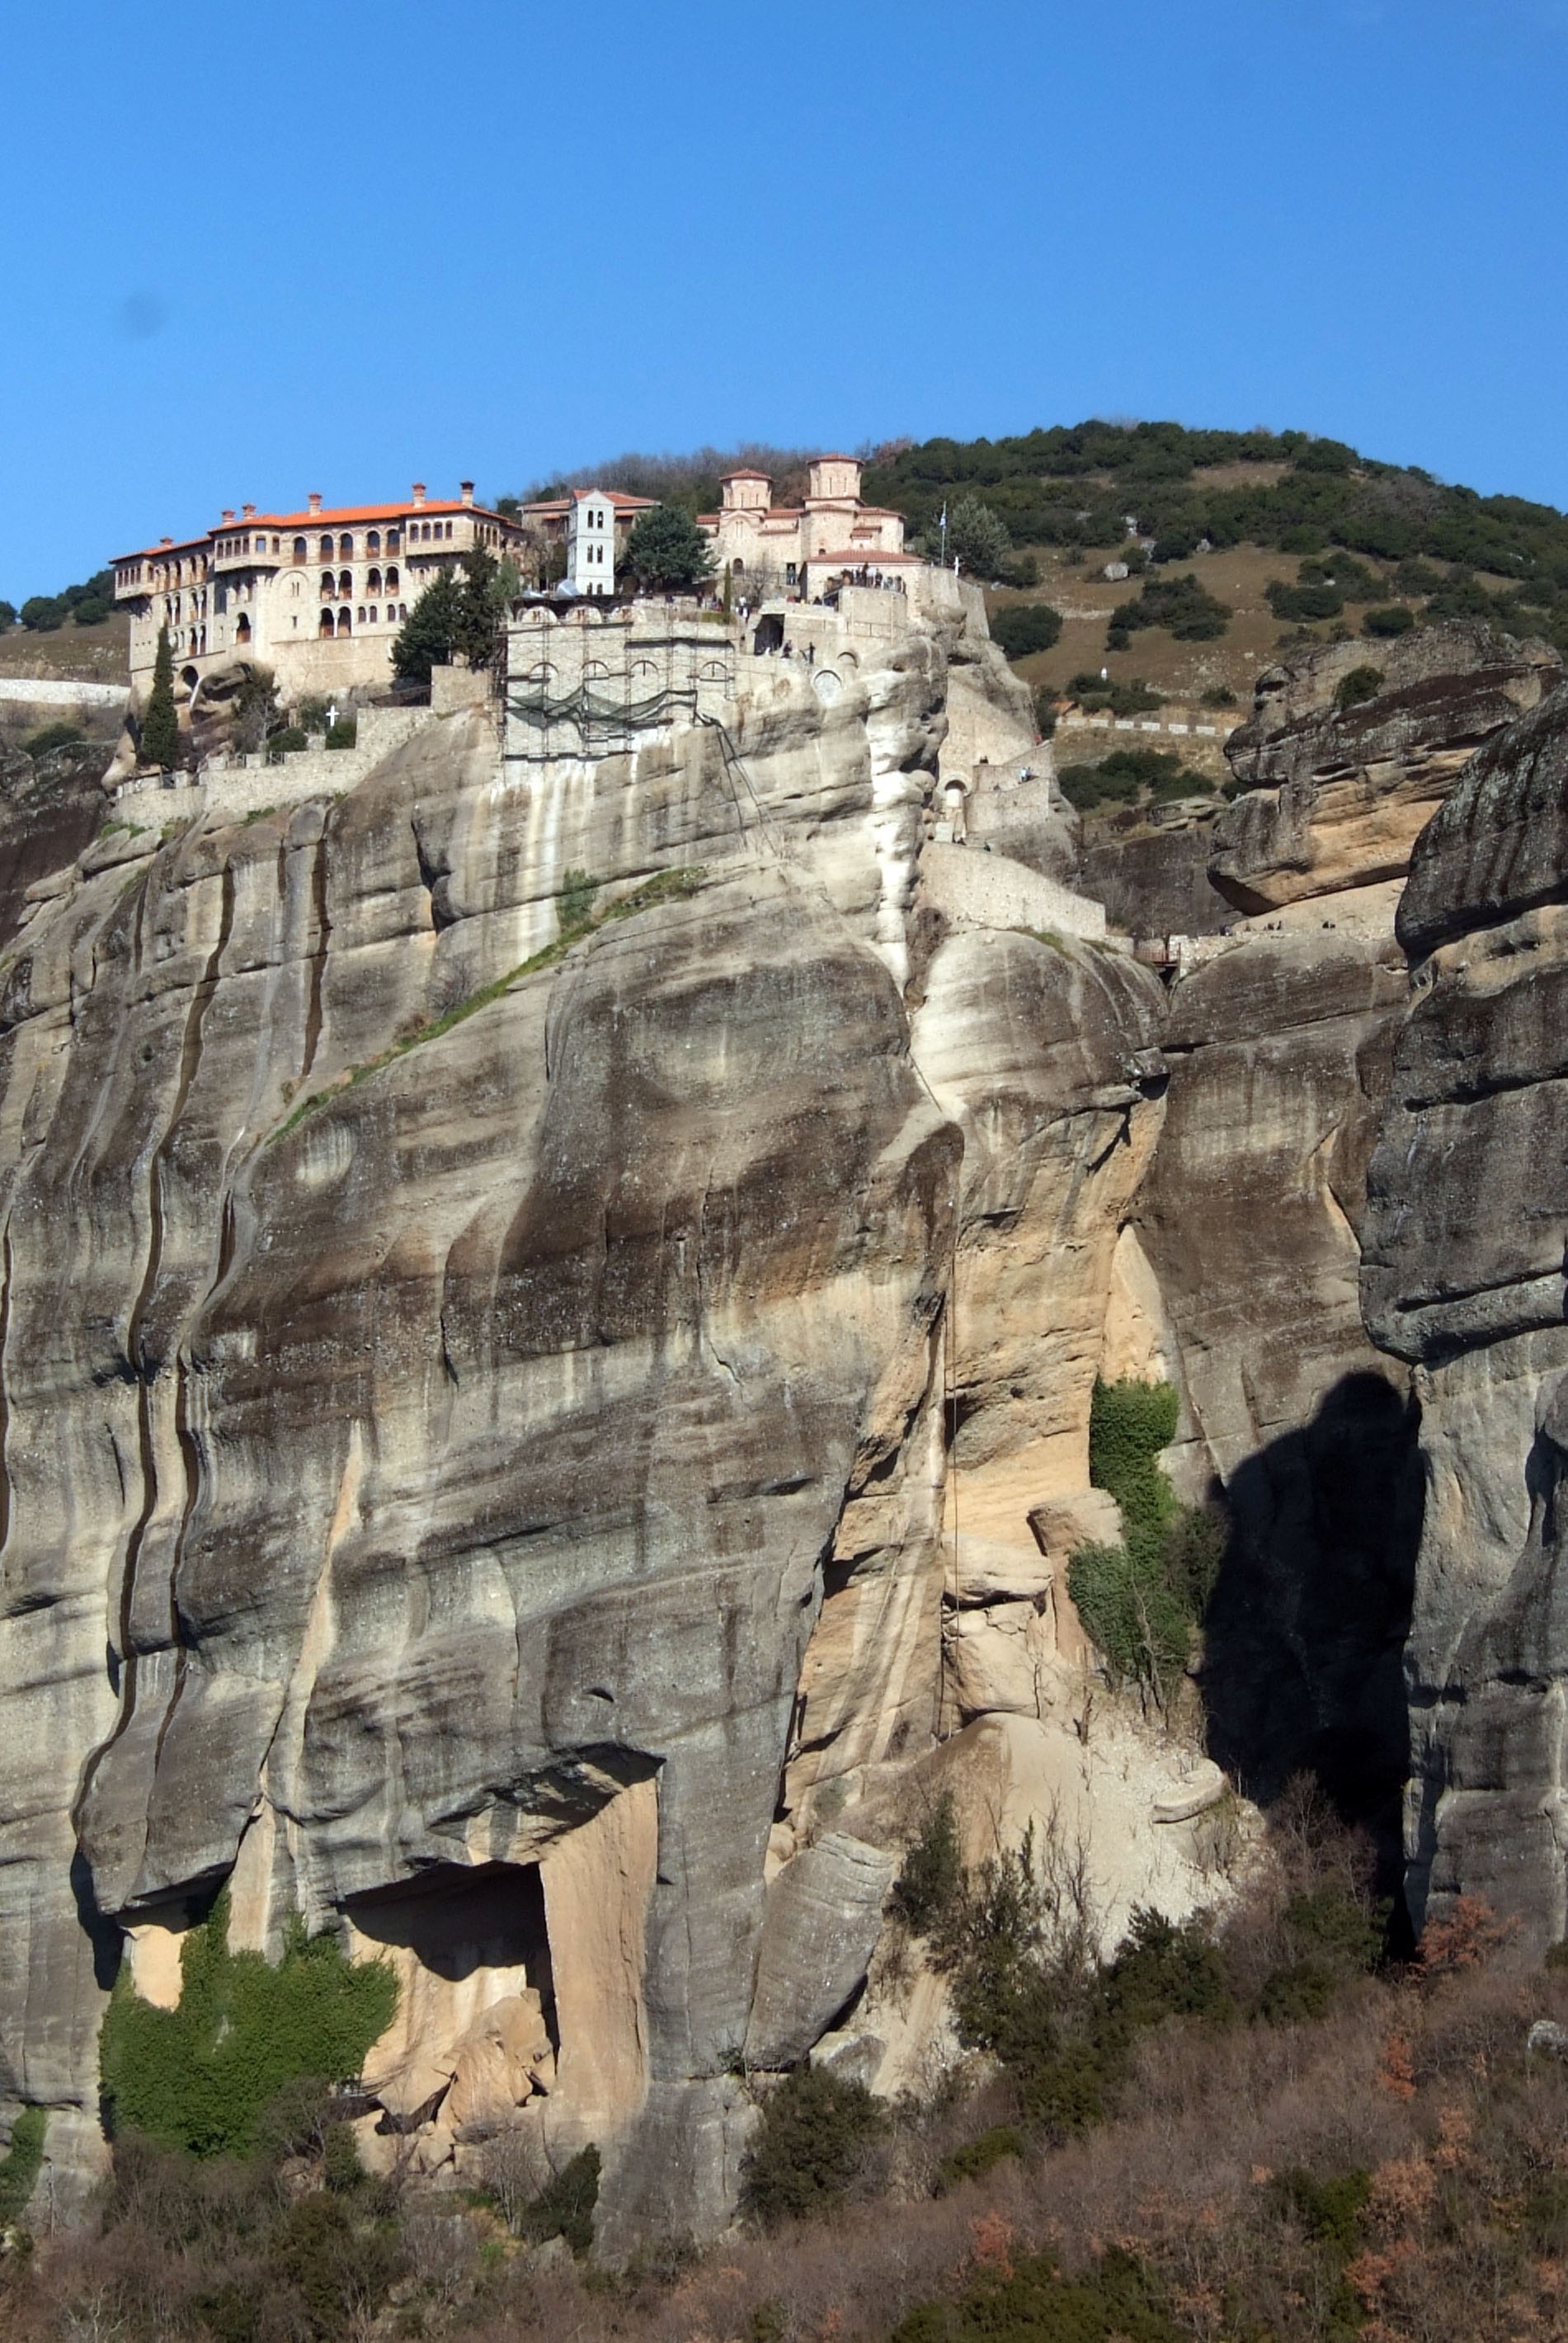
rock, formation, cliff, arch, canyon, terrain, geology, badlands, monastery, greece, wadi, meteora, ancient history